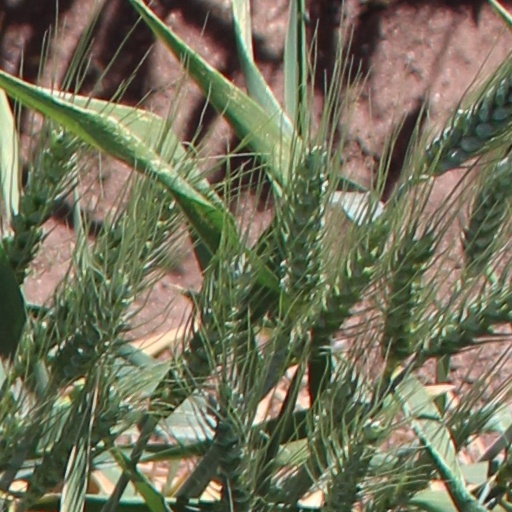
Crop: wheat